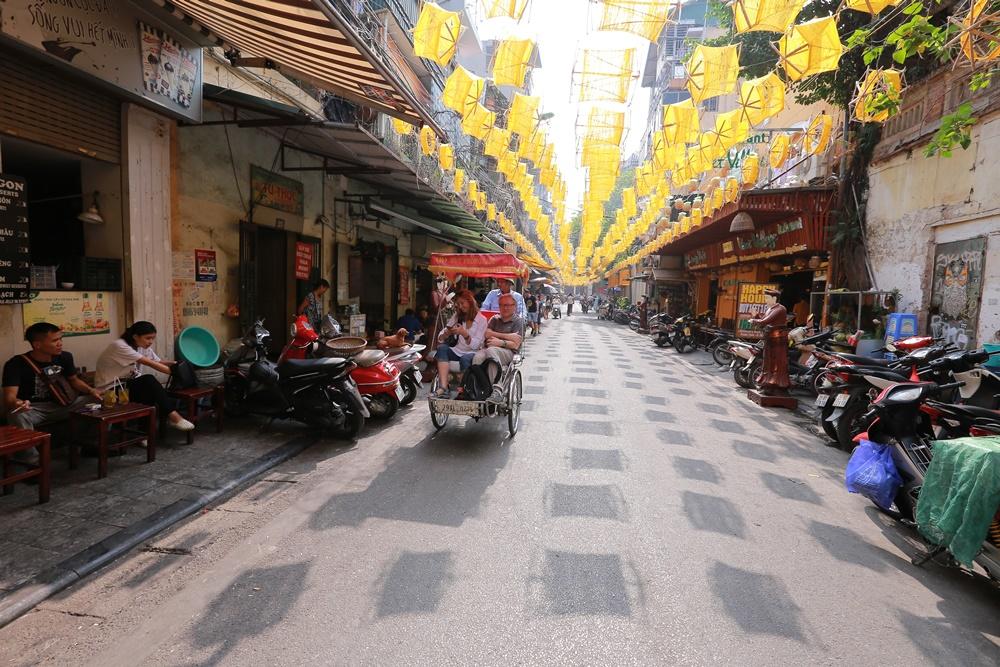
có nhiều chiếc xe máy được đỗ ở vỉa hè bên trái và lề đường bên phải